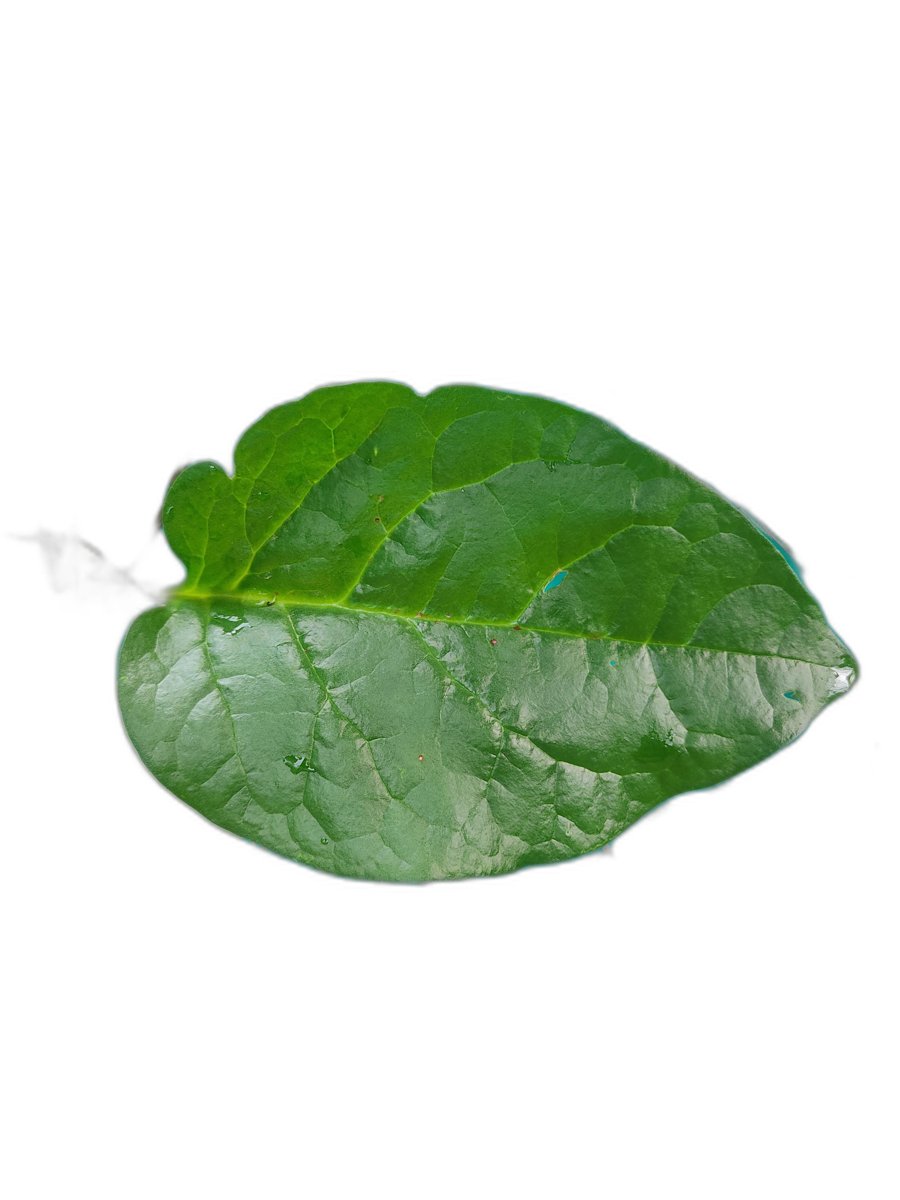
Label: Healthy-Leaf